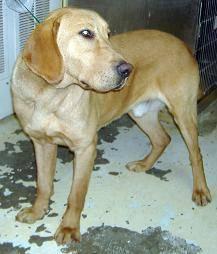
dog